Nadur Carnival

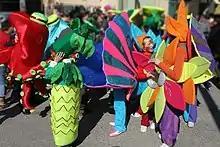
Nadur Carnival, 2006

The Nadur Carnival is unique among the many manifestations of Carnival. It is not organized by any committee and subsequently no rules apply. Sunset invites a multitude of masked and hooded creatures to throng the streets of Nadur - creatures wearing all kinds of funny and grotesque costumes.